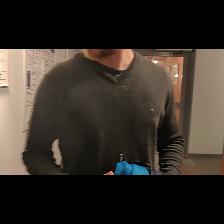
Label: Human